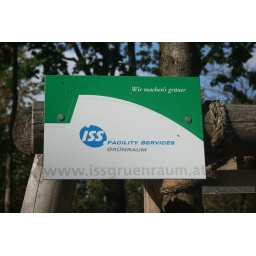
New tree planting projects are to be found in every green space in Wien.